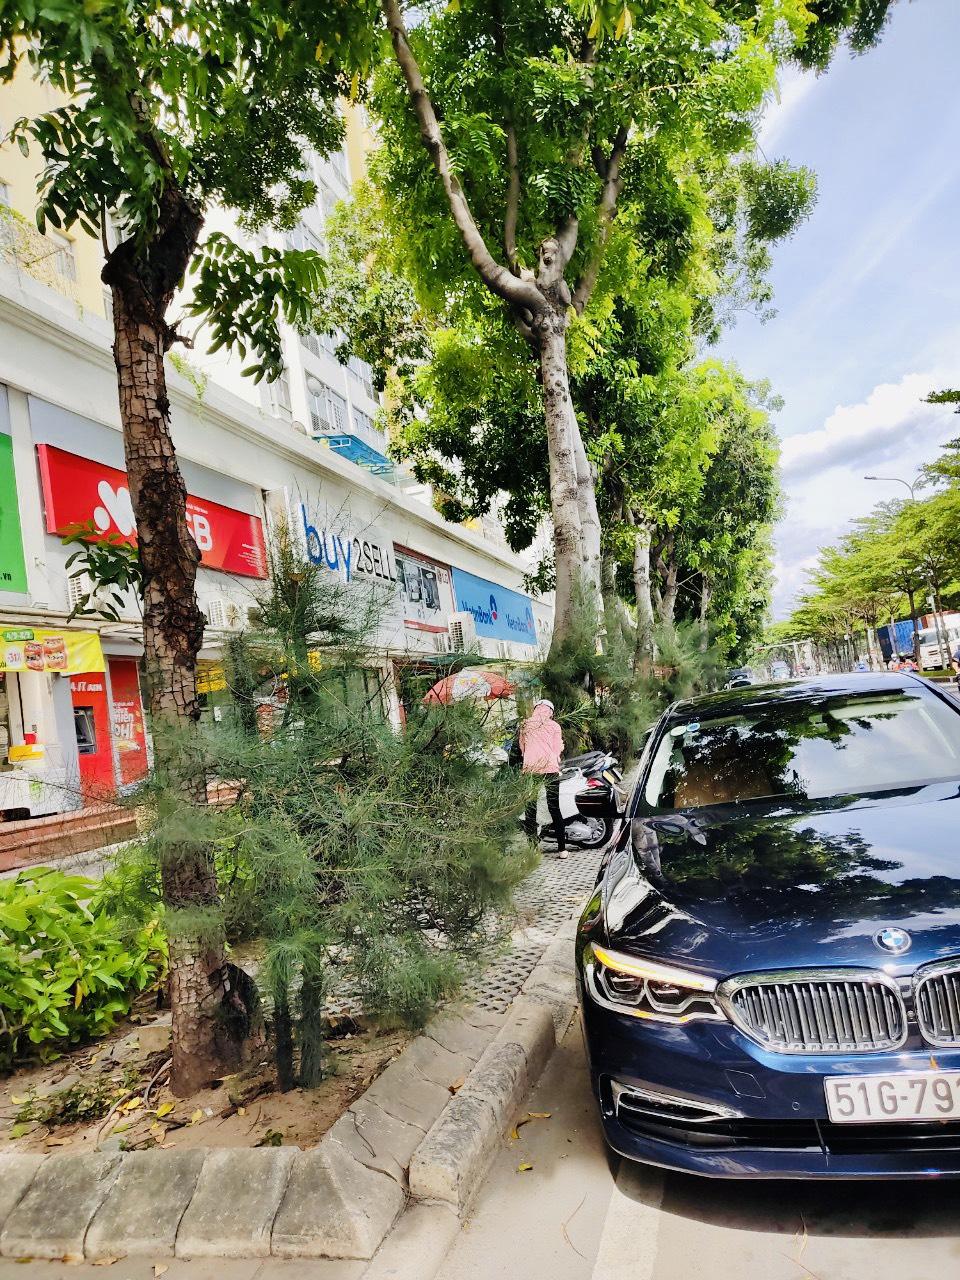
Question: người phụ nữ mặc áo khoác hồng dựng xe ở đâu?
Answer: ở trên vỉa hè, sau chiếc xe ô tô